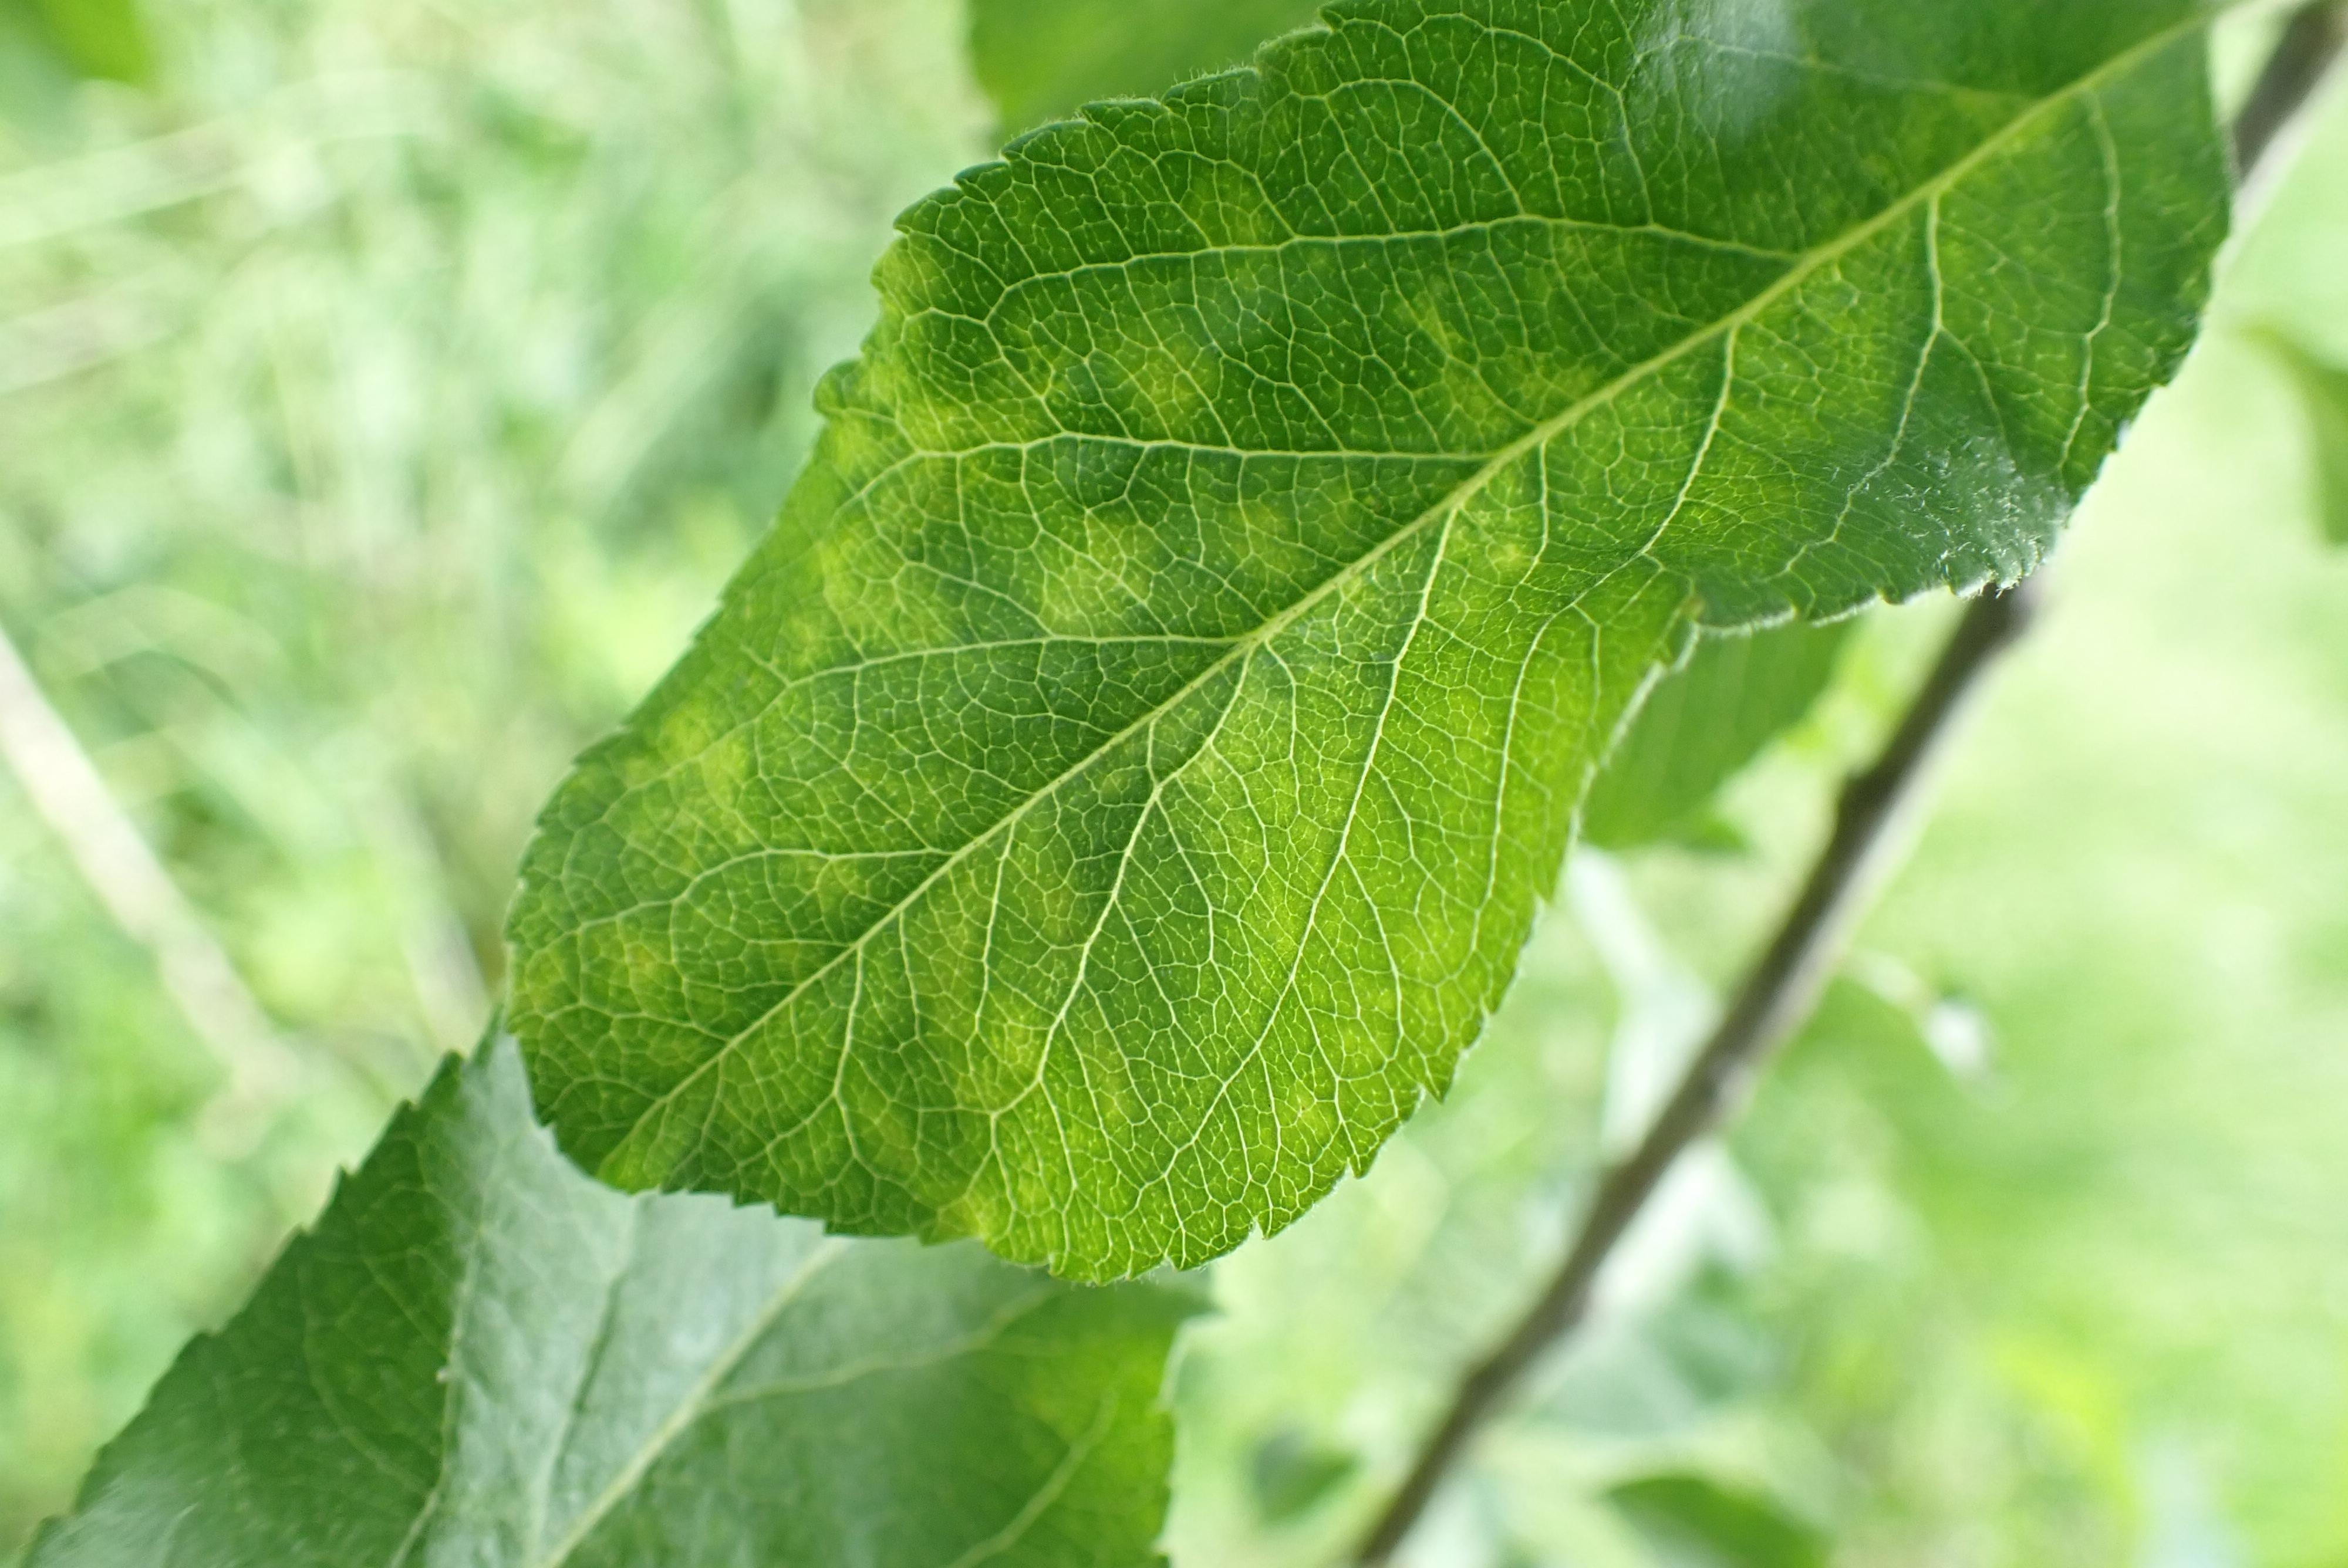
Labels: scab